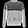
Label: Pullover